Independence Day: Resurgence

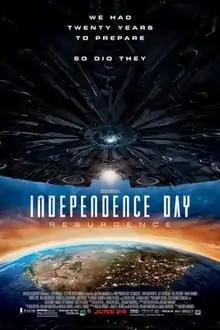
Theatrical release poster

Independence Day: Resurgence is a 2016 American science fiction action film co-written, directed, and co-produced by Roland Emmerich and co-written and co-produced by Dean Devlin, serving as a sequel to "Independence Day" (1996). It stars an ensemble cast that consists of Liam Hemsworth, Jeff Goldblum, Bill Pullman, Maika Monroe, Jessie T. Usher, Travis Tope, William Fichtner, Charlotte Gainsbourg, and Judd Hirsch. The film takes place twenty years after the events of the first film, during which the United Nations has collaborated to form the Earth Space Defense, an international military defense and research organization. Through reverse engineering, the world has fused the power of alien technology with humanity's and laid the groundwork to resist a second invasion.